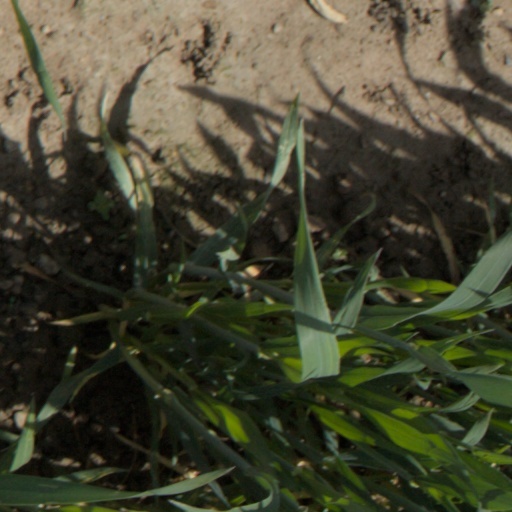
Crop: wheat